João Mário (footballer, born January 1993)

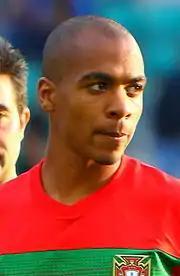
João Mário with the Portugal U19 team in 2012

Of Angolan descent, João Mário earned 82 caps for Portugal at youth level, including 13 for the under-21 team. He made his senior debut on 11 October 2014, replacing Cristiano Ronaldo for the final 14 minutes of the friendly against France in Paris: soon after coming on, he was fouled by Paul Pogba for a penalty converted by Ricardo Quaresma, in an eventual 2–1 loss.